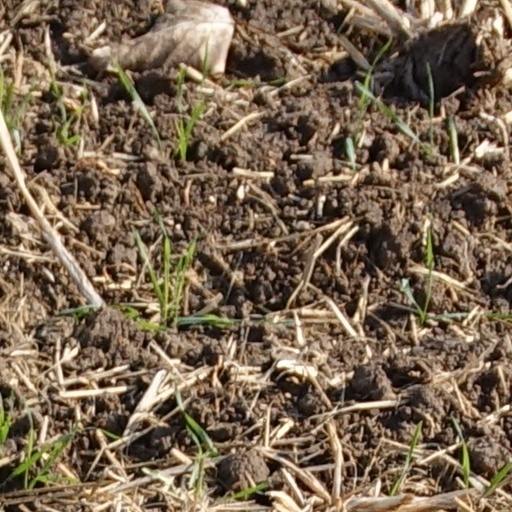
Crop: wheat